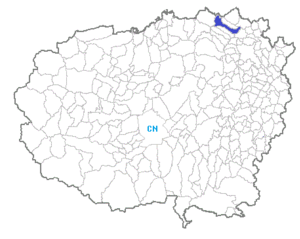
Monteu Roero est une commune italienne de la province de Coni dans la région Piémont en Italie.